Bernardita Catalla

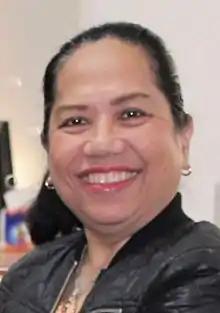
Ambassador Catalla in February 2018

Bernardita Leonido Catalla (February 18, 1958 – April 2, 2020) was a Filipina career diplomat who was last appointed the Philippine ambassador to Lebanon. Prior to her posting in Lebanon, she was also assigned to Hong Kong, Indonesia, and Malaysia.